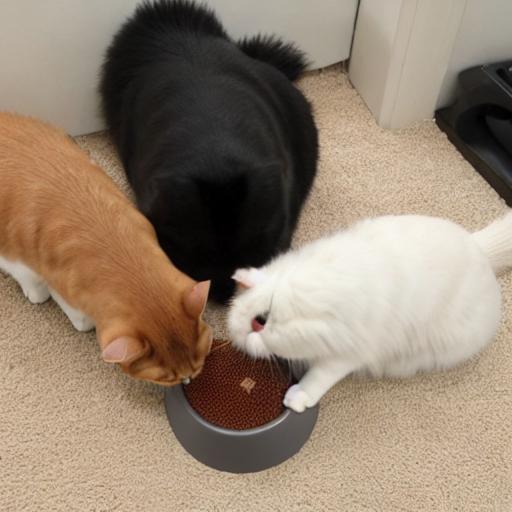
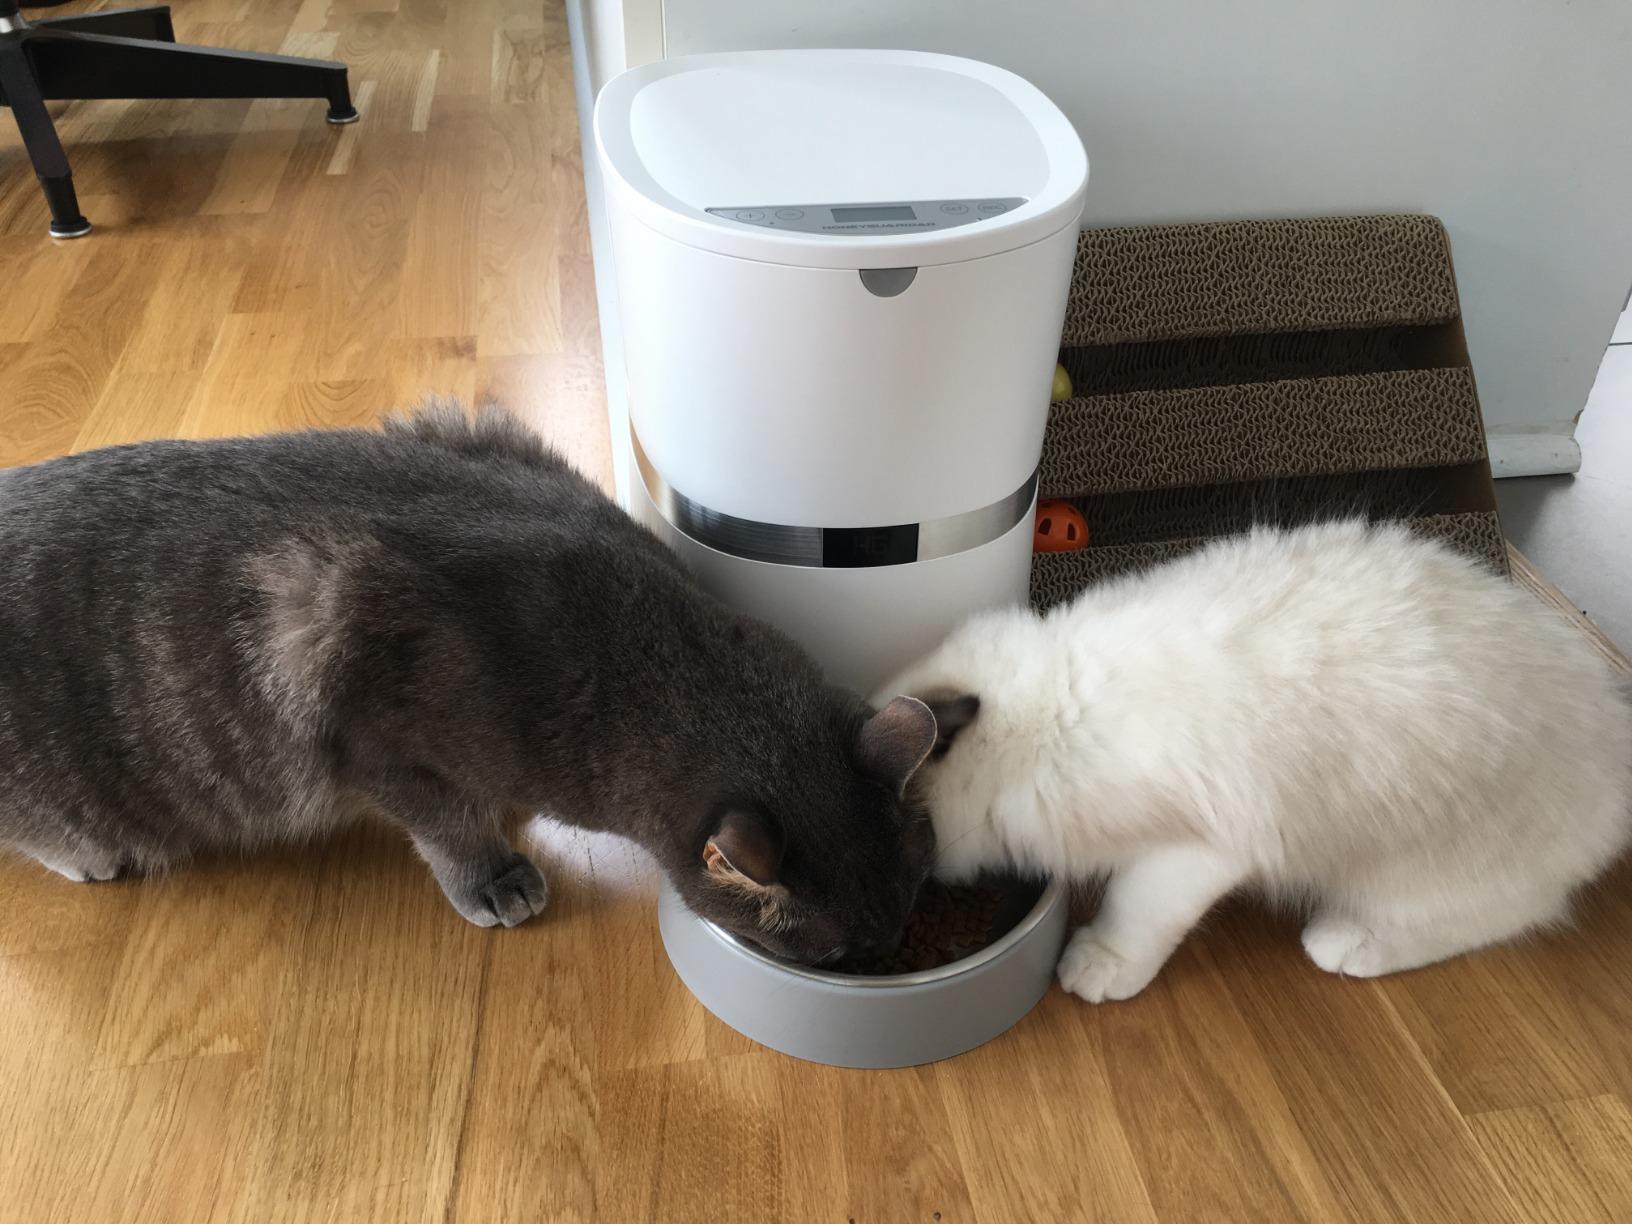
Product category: items_feeder
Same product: no